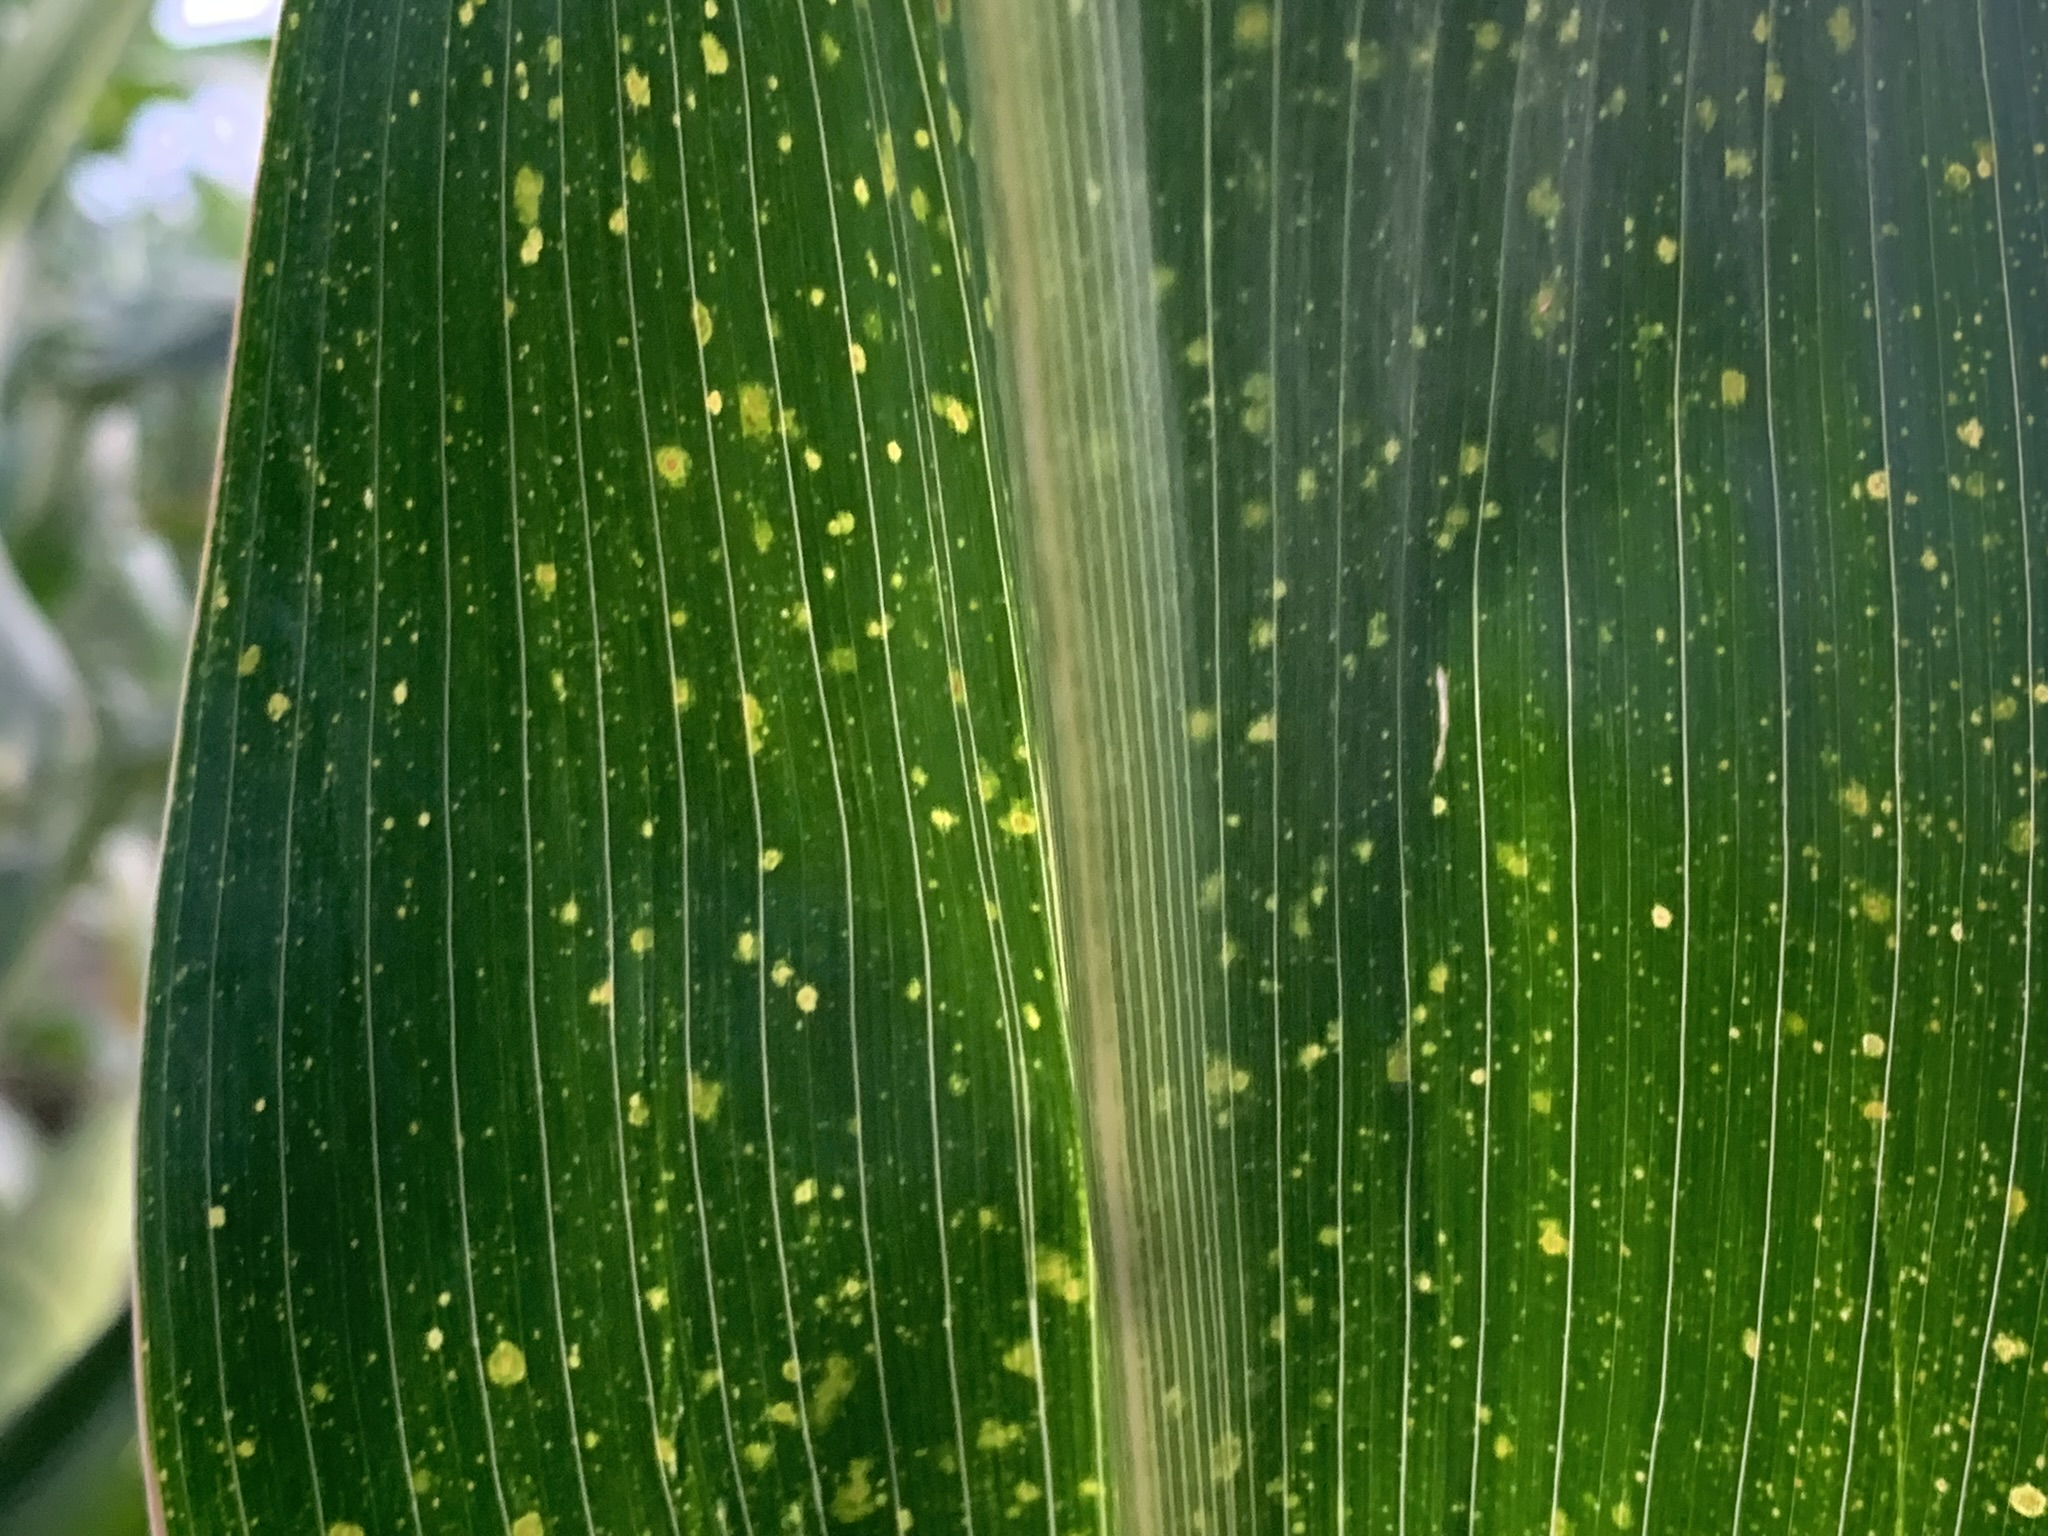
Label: MLN